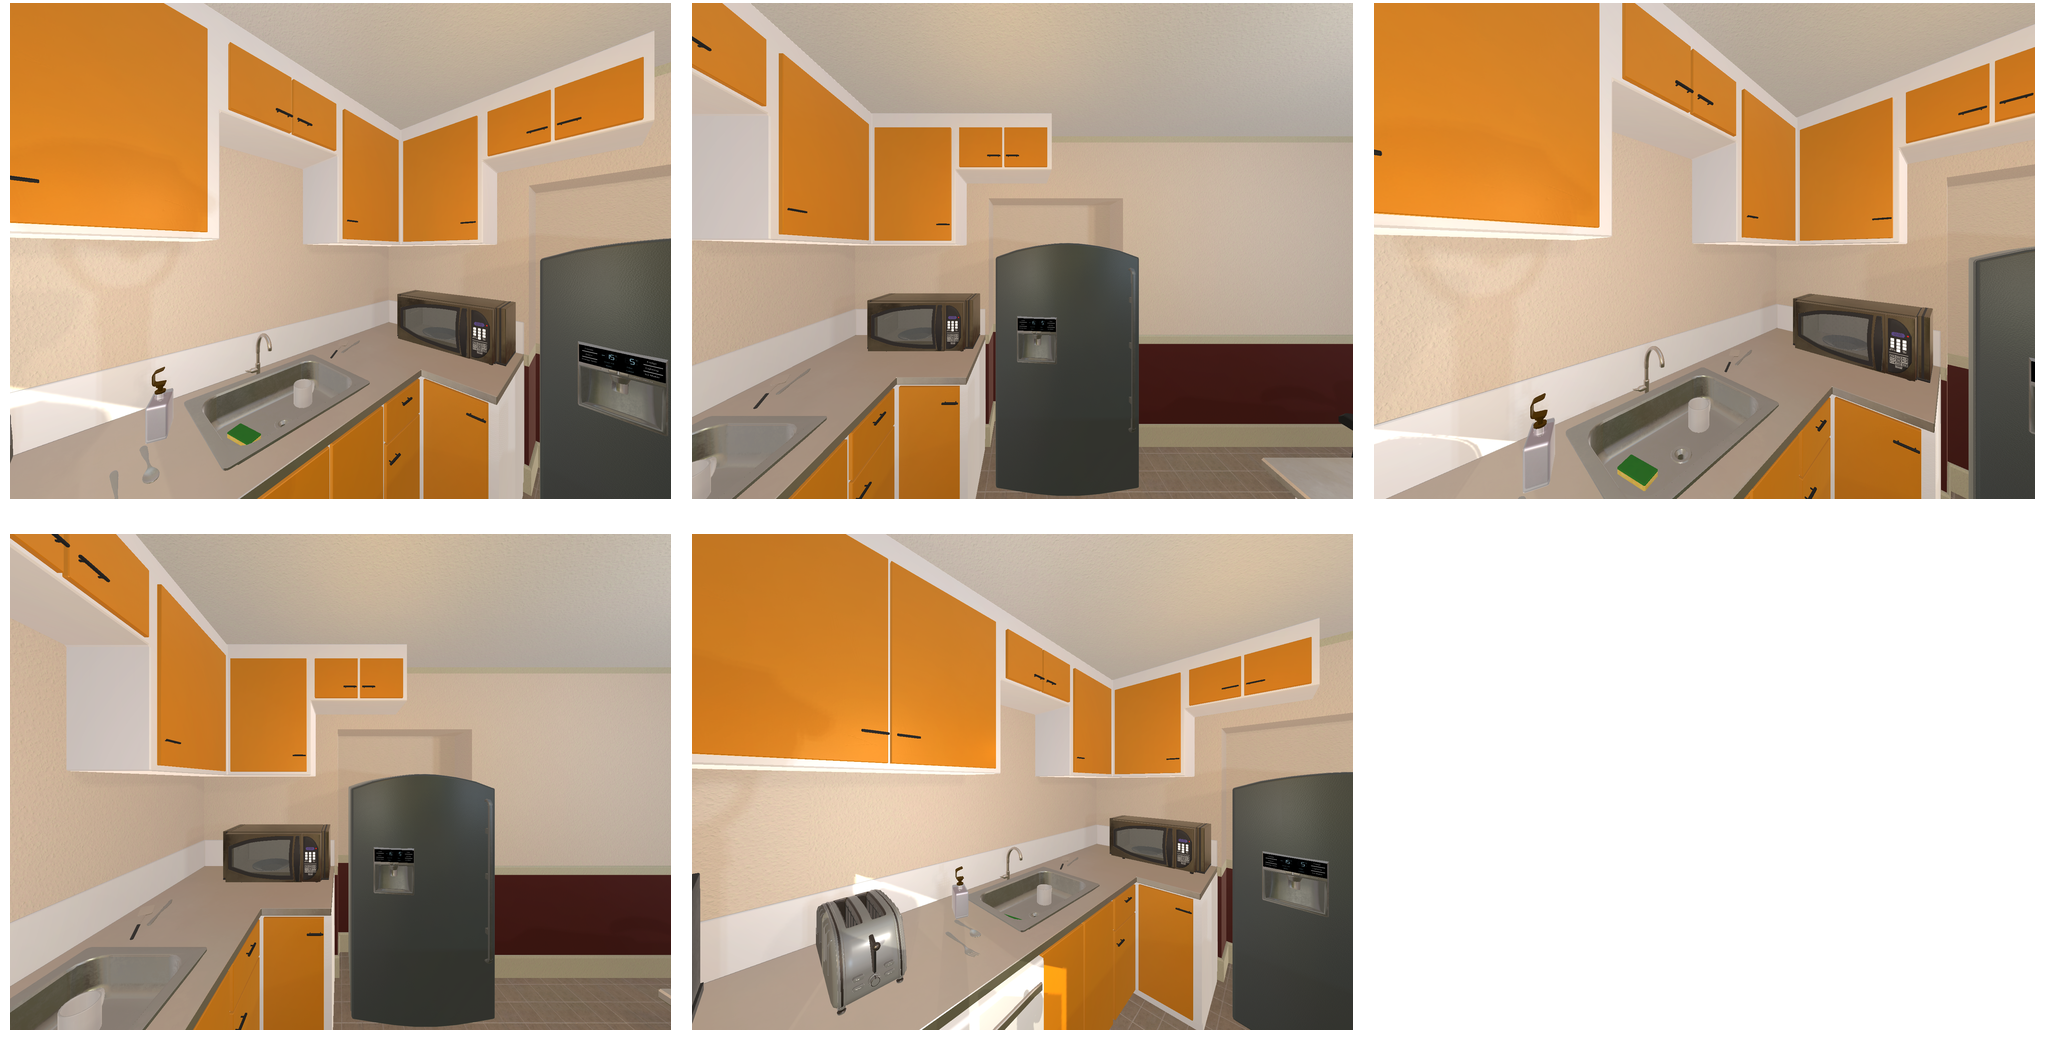Task instruction: Open the microwave oven.
Answer: {"task_instruction": "Open the microwave oven.", "nodes": ["handle", "microwave oven"], "edges": [{"functional_relationship": "openorclose", "object1": "handle", "object2": "microwave oven", "spatial_relations": ["in_front_of", "close"], "is_touching": true}], "action_type": "pull", "function_type": "open_close_control"}